Thermosonic bonding

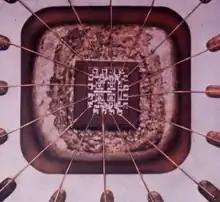
Wires connected between a lead frame (outside) and a silicon integrated circuit (inside) using thermosonic bonding

Initially referred to as Hot Work Ultrasonic Bonding by Alexander Coucoulas, thermosonic bonding falls in the category of a solid state metallic bond which is formed by mating two metal surfaces well below their respective melting points. Introduced by Coucoulas, thermosonic bonding significantly improved upon the bond-reliability achieved by available commercial solid-state bonding machines by pre-heating the lead wire (and/or metallized silicon chip) prior to introducing an ultrasonic energy cycle.